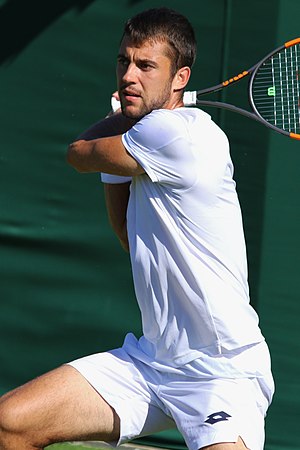
Laslo Đere
Laslo Đere er en professionel mandlig tennisspiller fra Serbien.